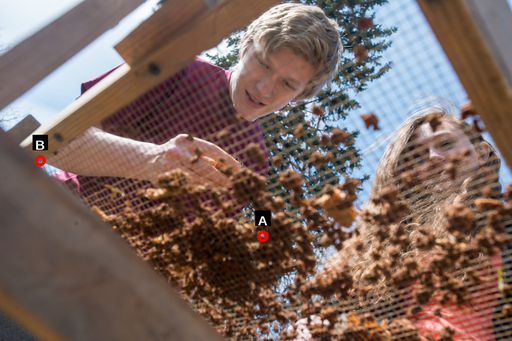
Question: Two points are circled on the image, labeled by A and B beside each circle. Which point is closer to the camera?
Select from the following choices.
(A) A is closer
(B) B is closer
Answer: B